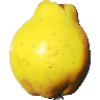
Label: Quince 1